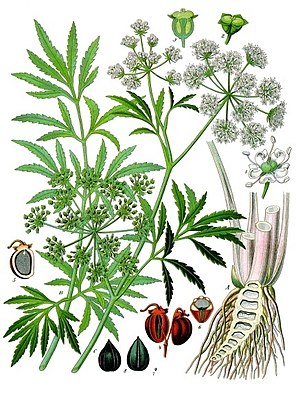
Gifttyde
Illustration fra 1887 i Koehler's Medicinal-Plants
Gifttyde er en flerårig plante i skærmplantefamilien. Det er en sumpplante med en 50-120 centimeter høj stængel, der forneden går over i en tyk, roeformet jordstængel. Hele planten er dødeligt giftig. Den vokser spredt i Danmark og findes desuden i det øvrige Nord- og Centraleuropa samt i Asiens tempererede egne. Planten har tidligere været anvendt som lægemiddel. I Kamtjatka har de indfødte brugt jordstænglens saft som pilegift.